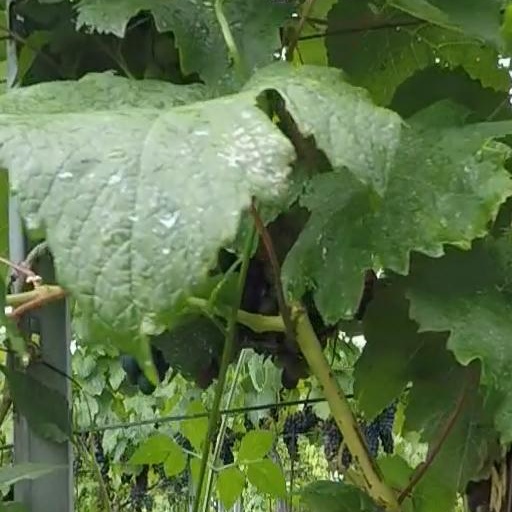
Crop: grape